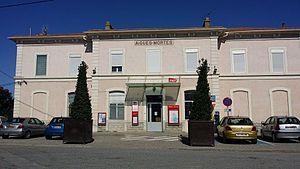
Gare d'Aigues-Mortes
La gare d'Aigues-Mortes est une gare ferroviaire française de la ligne de Saint-Césaire au Grau-du-Roi, située sur le territoire de la commune d'Aigues-Mortes, dans le département du Gard en région Occitanie.